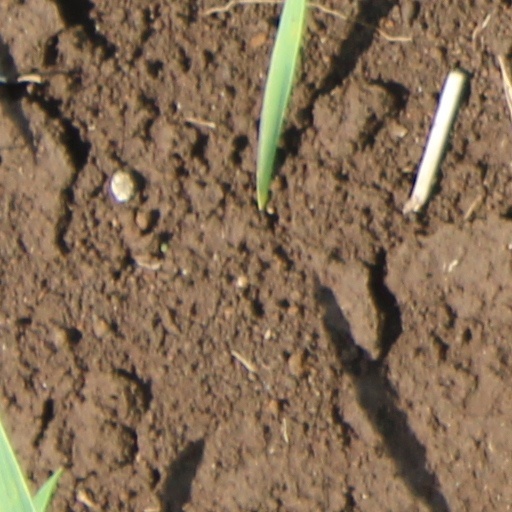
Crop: wheat